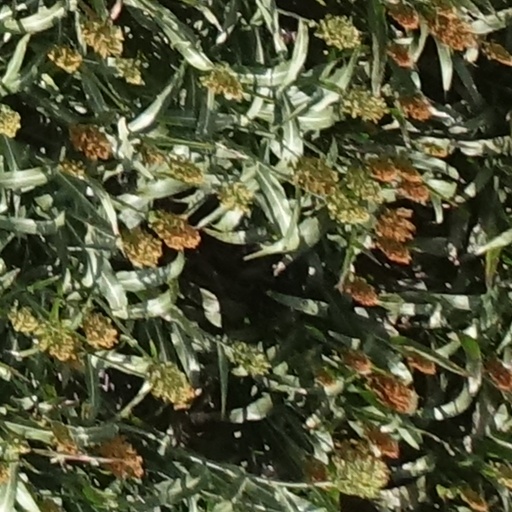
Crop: sorghum